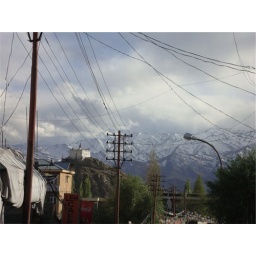
Another view of the mountains from the street in Leh.